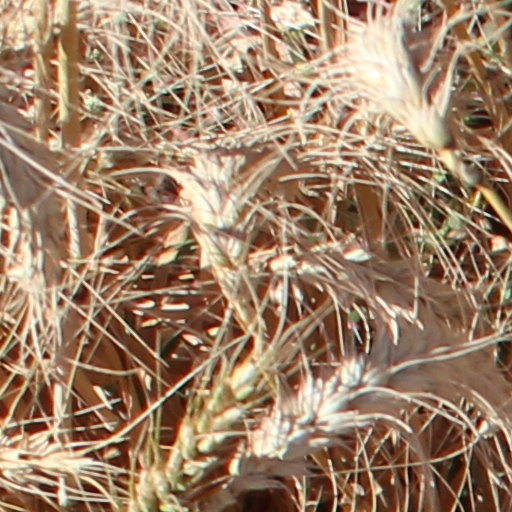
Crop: wheat